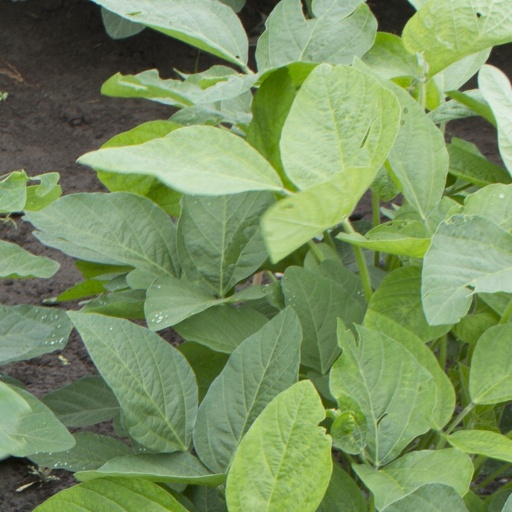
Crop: soybean